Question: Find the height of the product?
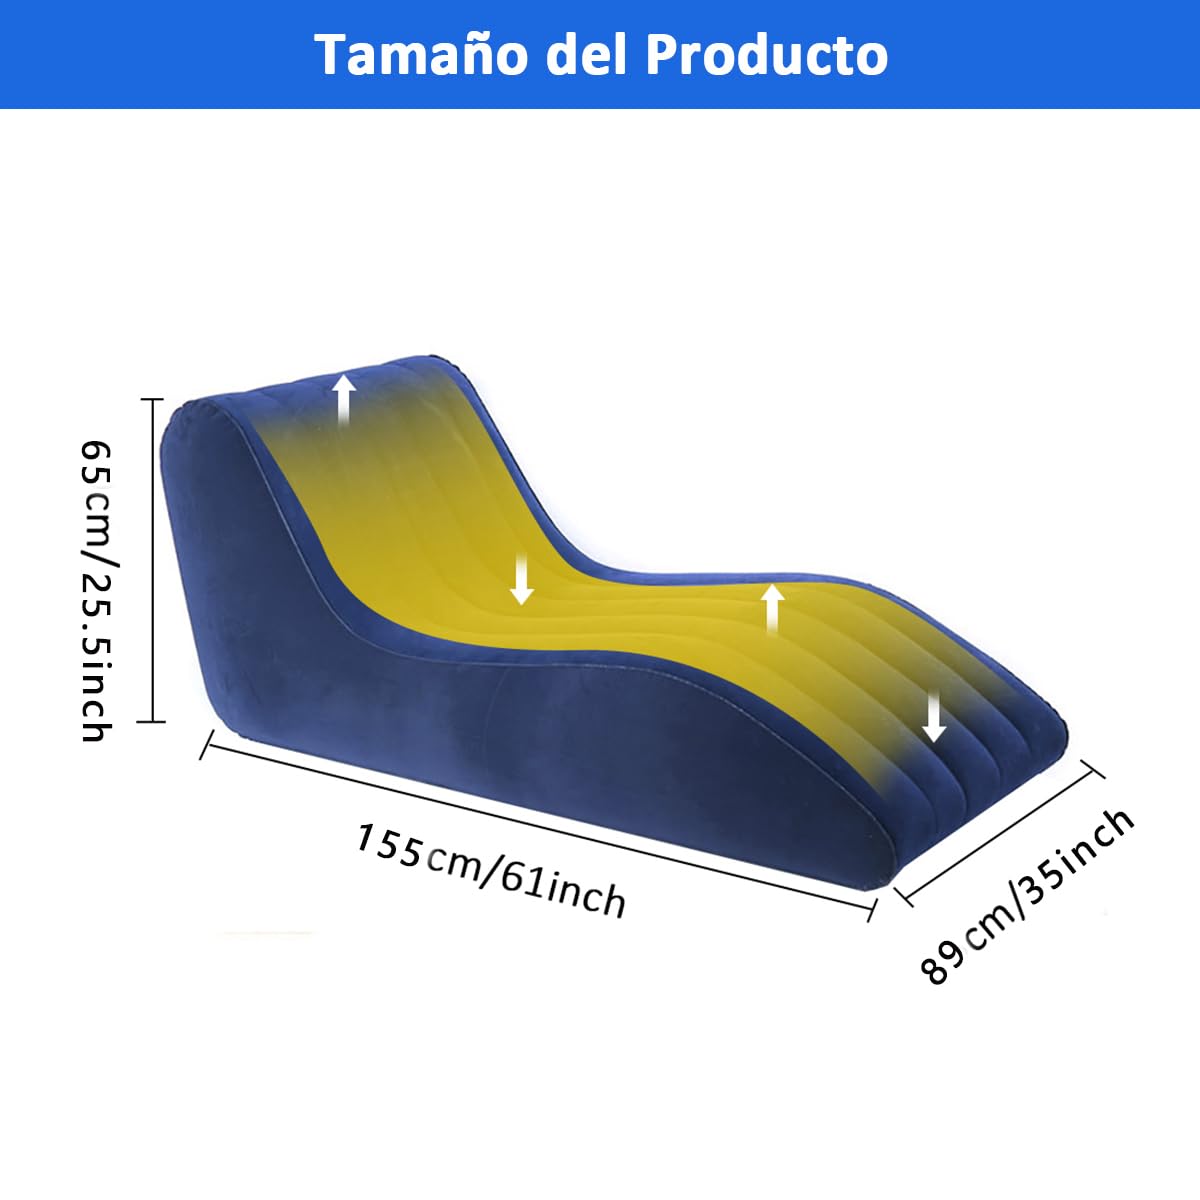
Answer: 65.0 centimetre